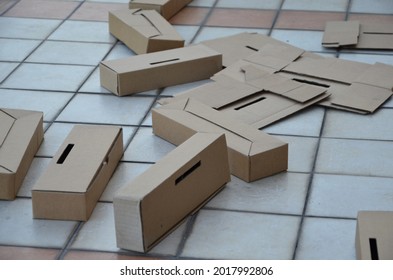
Label: cardboard